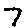
Label: 7